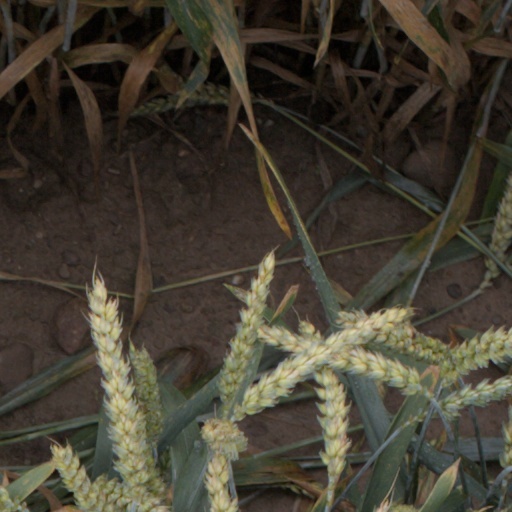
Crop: wheat